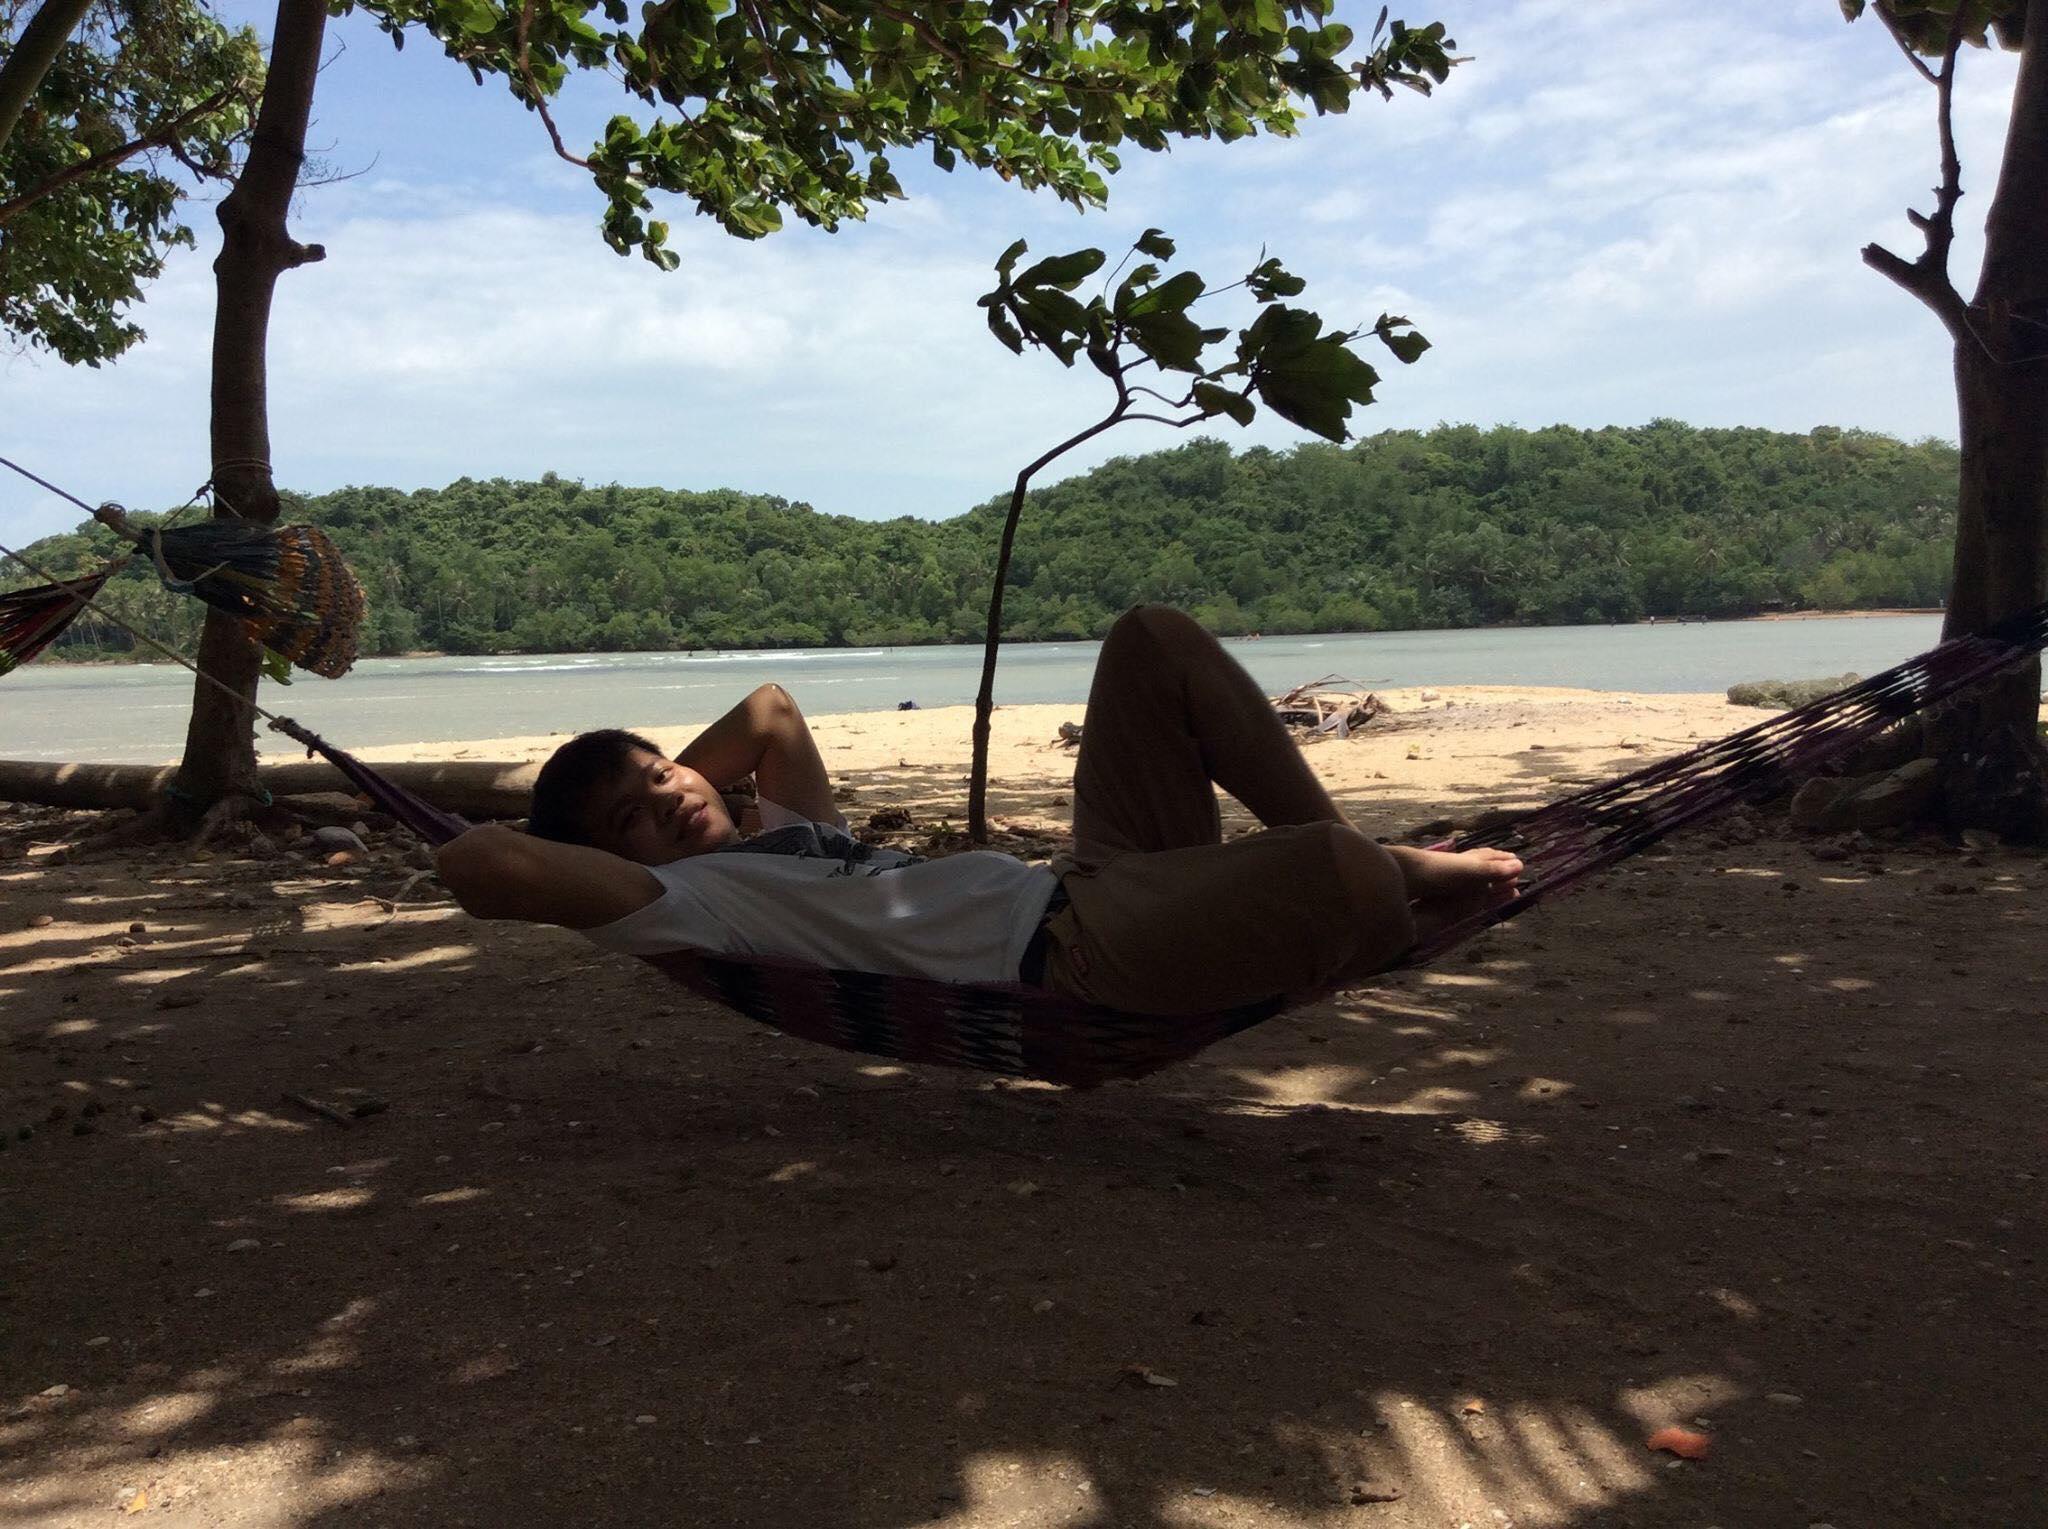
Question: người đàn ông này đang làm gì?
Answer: đang nằm trên một cái võng mắc ở gần một con sông